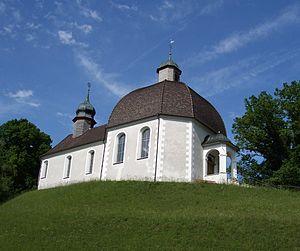
Cette liste présente les biens culturels d'importance nationale dans le canton de Thurgovie. Cette liste correspond à l'édition 2009 de l'Inventaire Suisse des biens culturels d'importance nationale pour le canton de Thurgovie. Il est trié par commune et inclus : 78 bâtiments séparés, 15 collections et 14 sites archéologiques.